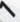
Number: 7